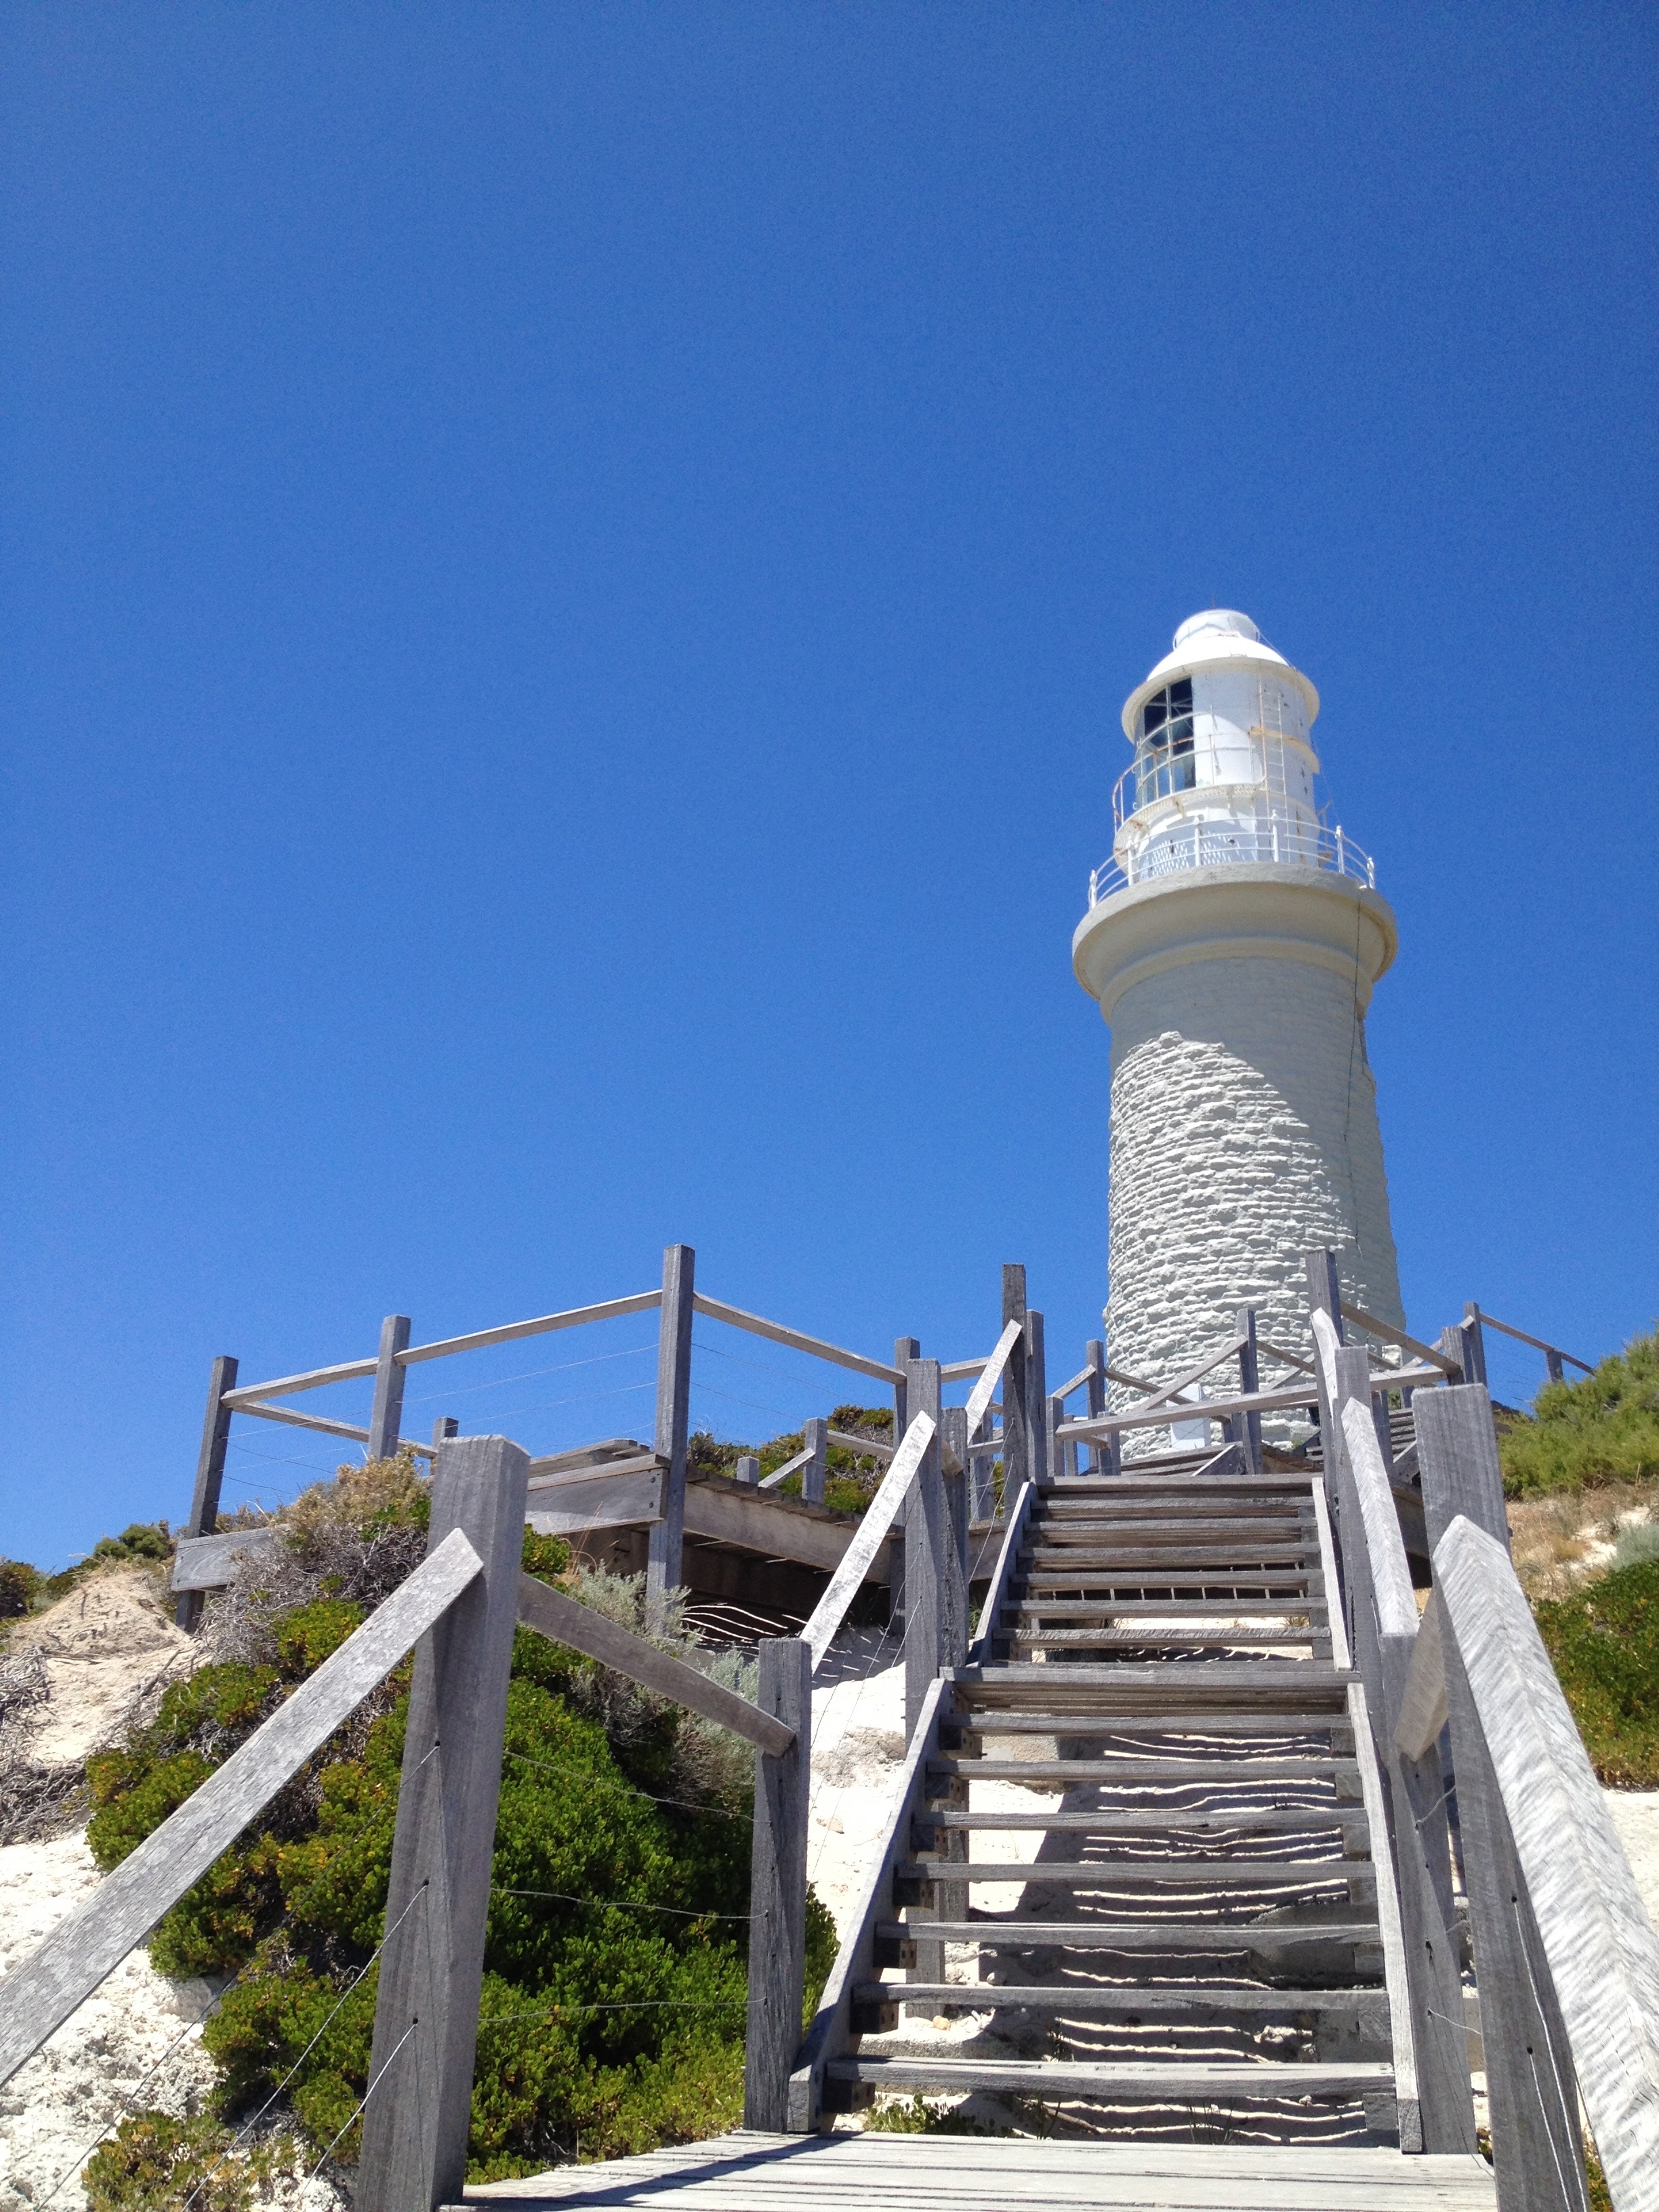
beach, sea, coast, lighthouse, sky, summer, vacation, tower, island, landmark, australia, wooden stairs, rottnest